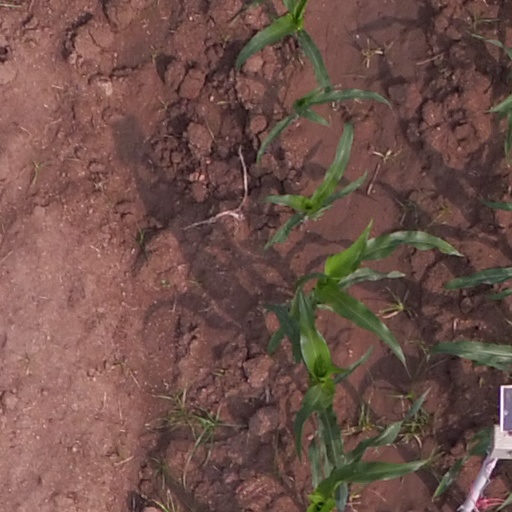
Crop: maize; corn